Yuzuru Hanyu

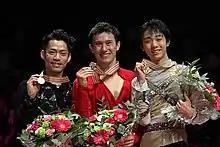
Hanyu with Patrick Chan (center) and Daisuke Takahashi (left) at the 2012 World Championships podium

In the 2011–12 season, Hanyu skated his short program to Alexander Scriabin's Étude in D-sharp minor and the free skate to a medley of "Romeo + Juliet" by Craig Armstrong. The choreographies were created by Nanami Abe in collaboration with Natalia Bestemianova and Igor Bobrin from Russia. Hanyu opened the season at the Nebelhorn Trophy, where he won his first gold medal at an international senior competition. During the event, he shared his career goals with the media: "My goals for the future are to land all quad jumps in competition. I would also like to learn the quad Axel. Another goal is to win the next two Olympics, or at least win medals." For the 2011–12 Grand Prix series, he was assigned to the Cup of China, where he placed fourth, and the Rostelecom Cup, which he won with one of the closest margins of 0.03 points ahead of Javier Fernández from Spain. The results qualified him for his first senior Grand Prix Final, where he finished fourth. Hanyu then won the bronze medal at the Japan Championships, earning a spot on the Japanese team for the 2012 World Championships. At his senior Worlds debut, he competed on a sprained ankle, placing seventh in the short program, but with a strong free skate he moved up to third place overall, winning the bronze medal with a new personal best score of 251.06 points. He became the youngest Japanese world medalist, finishing behind then two-time world champion Patrick Chan (gold) and Daisuke Takahashi (silver). After the competition, both skaters acknowledged Hanyu as a potential strong rival in the future.